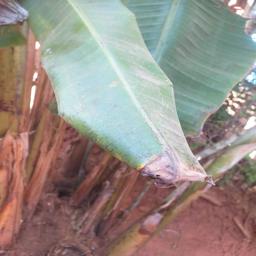
Label: MALBHOG LEAF